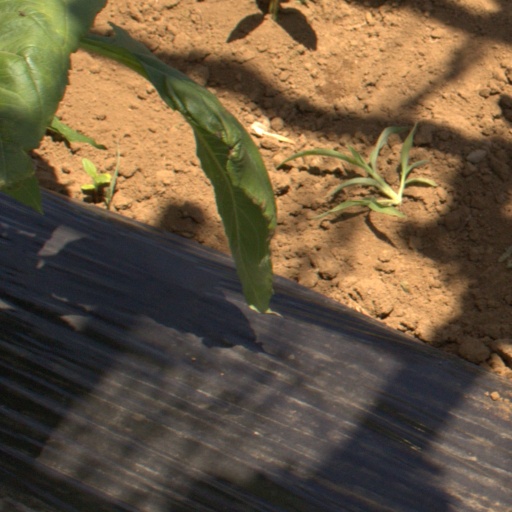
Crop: Jerusalem artichoke